Permaculture

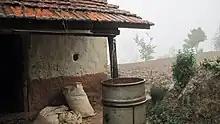
Rainwater collection is a common practice of permaculture.

Rainwater harvesting is the accumulation and storage of rainwater for reuse before it runs off or reaches the aquifer. It has been used to provide drinking water, water for livestock, and water for irrigation, as well as other typical uses. Rainwater collected from the roofs of houses and local institutions can make an important contribution to the availability of drinking water. It can supplement the water table and increase urban greenery. Water collected from the ground, sometimes from areas which are specially prepared for this purpose, is called stormwater harvesting.